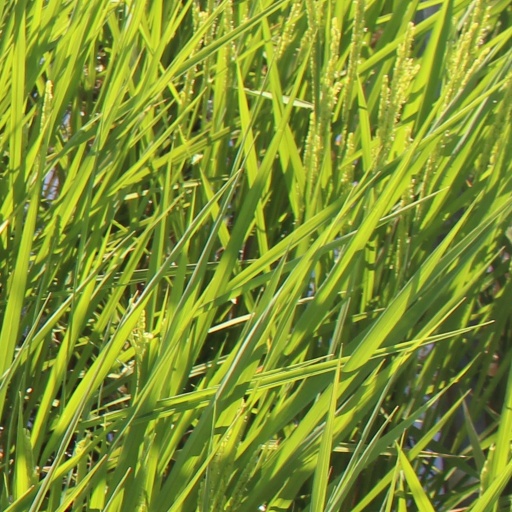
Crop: rice